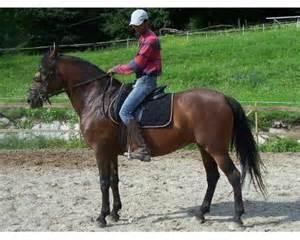
horse